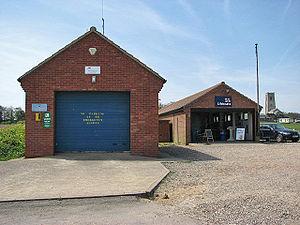
Happisburgh est un village côtier et une paroisse civile du comté de Norfolk, dans l'est de l'Angleterre, à 10 km de North Walsham.